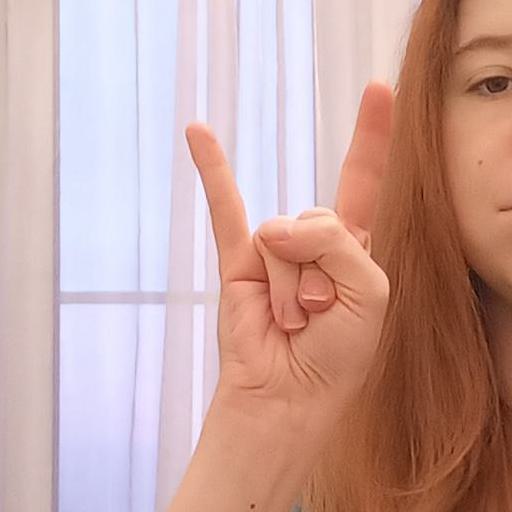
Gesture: rock